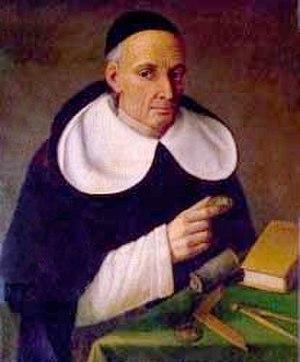
Giovanni Battista Audiffredi, né le 2 février 1714 à Saorge et mort le 4 juillet 1794 à Rome, est un érudit dominicain, bibliophile et numismate, mathématicien, naturaliste et astronome italien du XVIIIᵉ siècle.